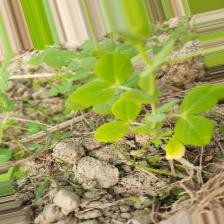
Label: Normal